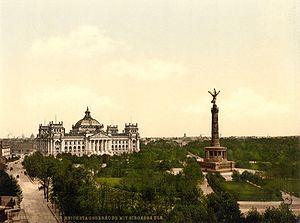
La place de la République est une place de Berlin située dans le quartier de Tiergarten, de l'arrondissement de Mitte.